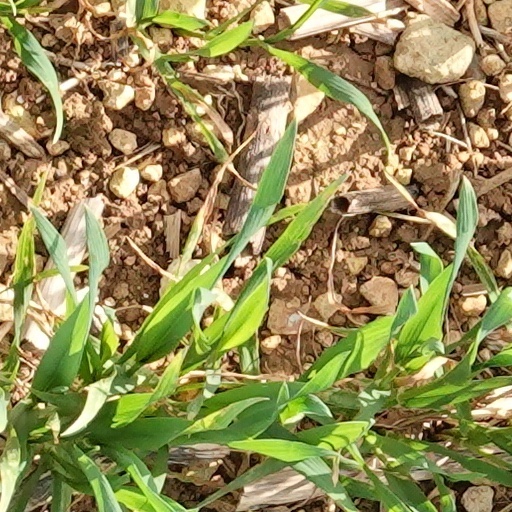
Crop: wheat